Schnitz un knepp

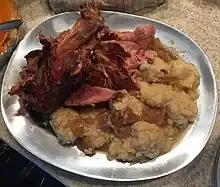

Schnitz un knepp, often spelled Schnitz un Gnepp or Schnitz und Knepp, is a popular main dish item in the cuisine of the Pennsylvania Dutch in the United States. It is basically a dish of ham or pork shoulder with dried apples and dumplings.